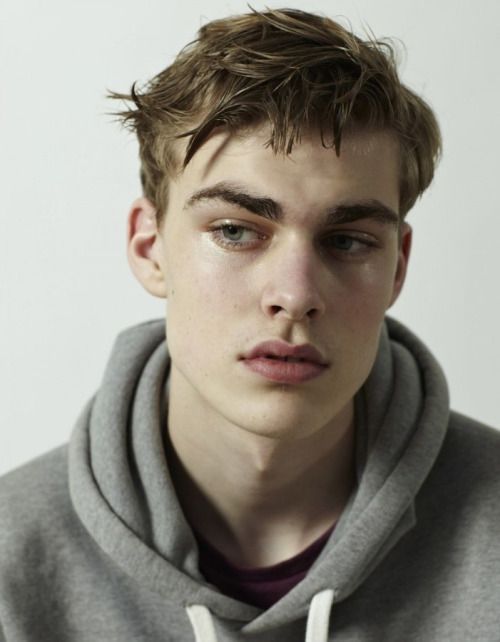
Label: Colored